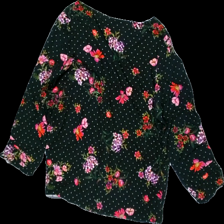
View: back
Type: Top
Category: Ladies
Brand: Not in the list
Colors: Black, Pink, Purple, Multicolor
Material: 100% Viscose
Pattern: Floral print
Cut: Regular, C-collar
Price range: 50-100
Recommended usage: Reuse
Description: Floral and dot print top